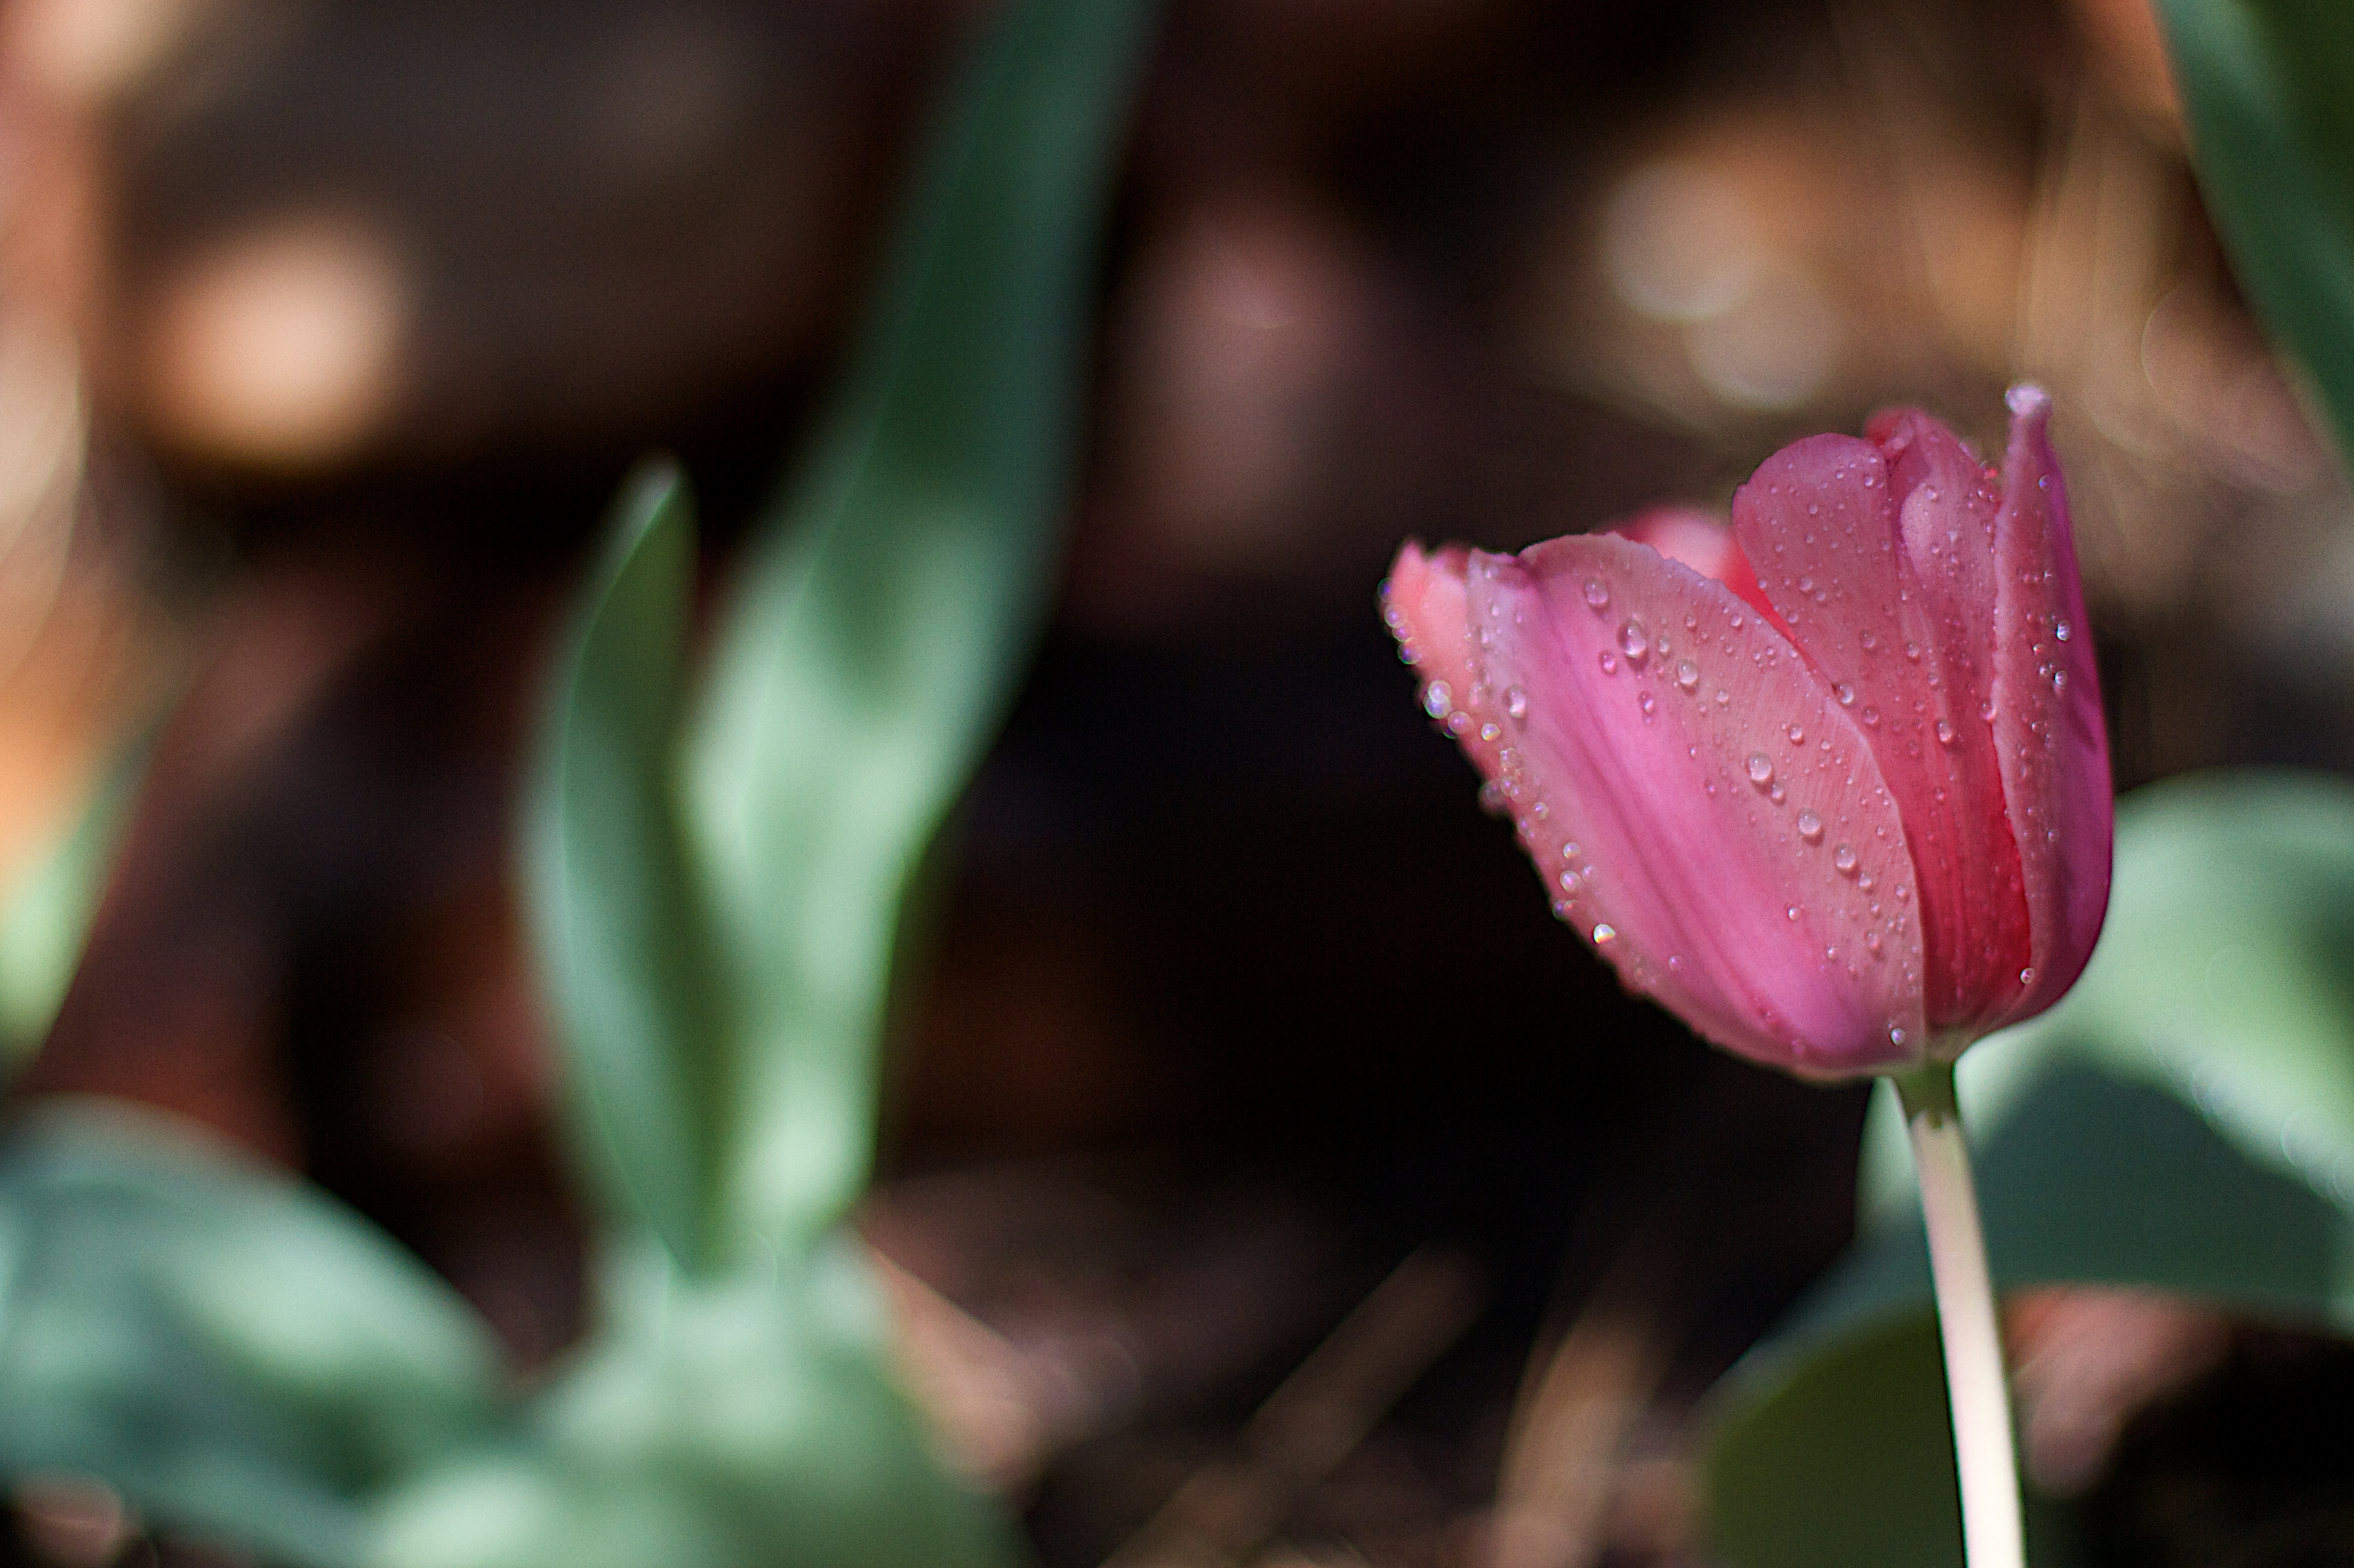
blossom, plant, photography, leaf, flower, petal, tulip, green, botany, flora, close up, macro photography, flowering plant, plant stem, land plant